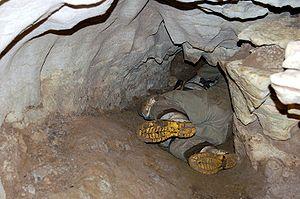
Reptation dans le passage Gradungula, réseau de grottes d'Honeycomb Hill
Historiquement issues de l’alpinisme, les techniques spéléologiques de progression dans les cavités naturelles à des fins d'exploration, développées par les spéléologues, évoluent selon les besoins, avec l’introduction de nouveaux matériaux et matériels.